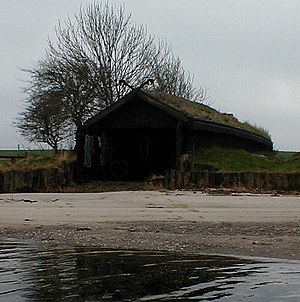
Naust
Sebbe Als' naust.
En naust er et hus til opbevaring af både og fiskeredskaber, oftest anlagt med den ene gavl mod vandet.